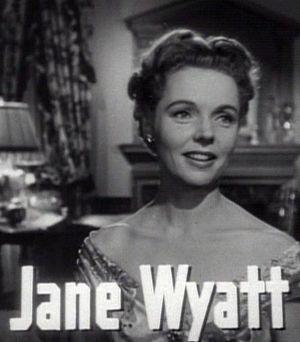
Jane Wyatt, née le 12 août 1910, à Mahwah, et morte le 20 octobre 2006, dans sa villa de Bel Air, est une actrice américaine, connue notamment pour son rôle de Margaret Anderson dans la série télévisée Papa a raison.